Question: What is the stool made of?
Tambaya: Da me akayi kujerar?
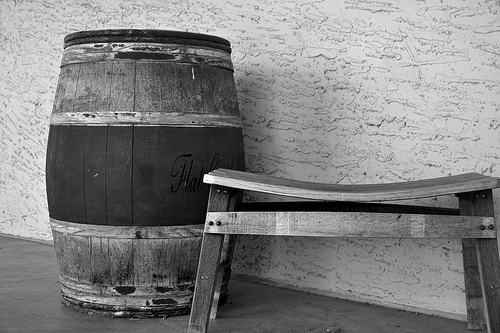
Answer: Wood.
Amsa: Katako.